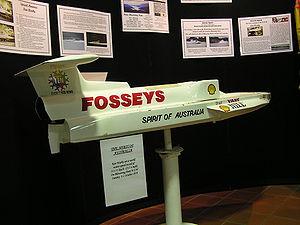
Le record de vitesse aquatique est ratifié par l'Union internationale motonautique. Obtenu par le Spirit of Australia, il est actuellement de 511 km/h et date de 1978.
Le barrage Blowering est situé sur la rivière Tumut en Australie dans la région de Nouvelle-Galles du Sud à environ 400 km au sud-sud ouest de Sydney. Il fait partie du aménagements hydroélectriques des Snowy Mountains. Il est associé à la station de production d'électricité Blowering Power Station.
Ken Warby est un pilote de bateau à moteur australien qui détient le record de vitesse aquatique de 511,13 kilomètres à l'heure. Ce record fut établi avec le bateau Spirit of Australia au barrage Blowering Dam, en Nouvelle-Galles du Sud à environ 400 km au sud-sud ouest de Sydney, le 8 octobre 1978.